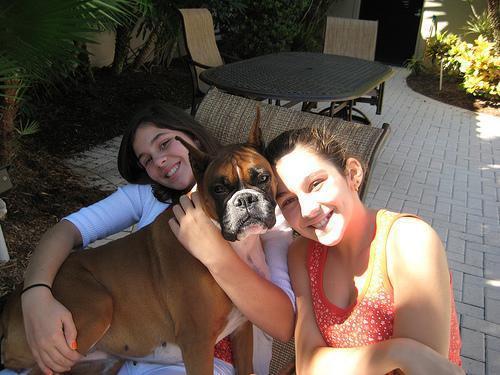
boxer